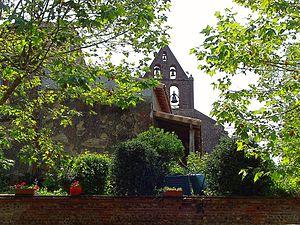
Le clocher de l'église d'Esperce (Haute-Garonne, France)
La liste des églises de la Haute-Garonne recense de manière exhaustive les églises situées dans le département français de la Haute-Garonne.
Esperce est une commune française depuis le XIIIᵉ siècle. Administrativement, elle se trouve dans le département de la Haute-Garonne en région Occitanie.